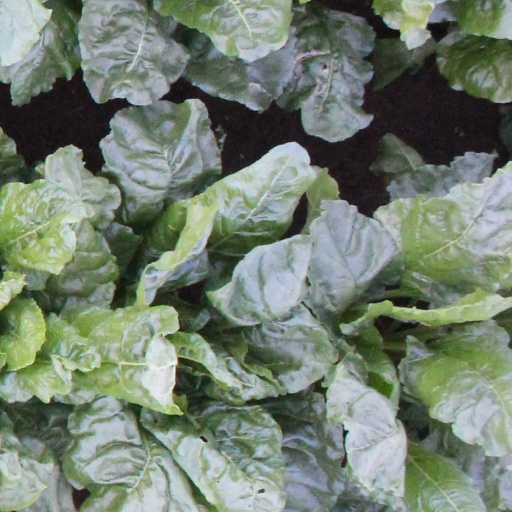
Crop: sugar beet